Steina and Woody Vasulka

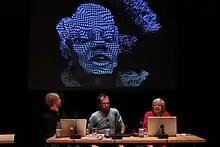
Steina Vasulka speaking about her work in 2011

The work that the Vasulkas presented at The Kitchen's original Greenwich Village location, which amounted to a handful of performances and showings each month, included a range of live documentary and experimental videos, live video performances, live video processing, media installations, and “experiments in perception.”